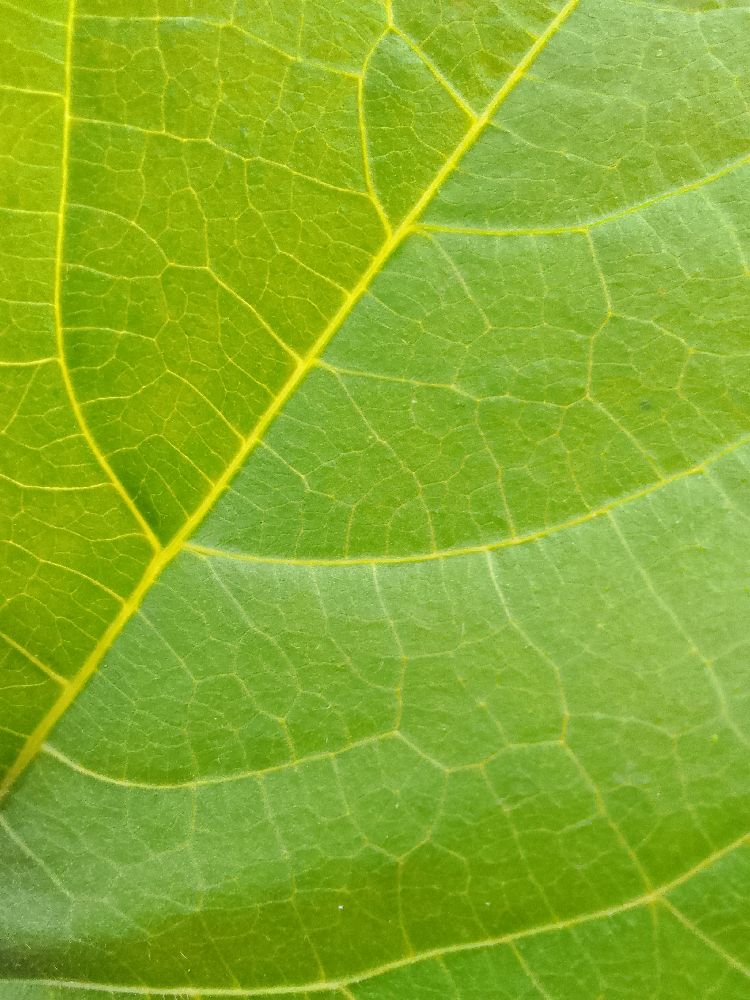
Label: healthy